Fighter (Christina Aguilera song)

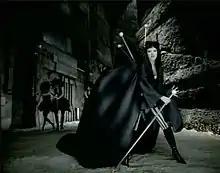
Aguilera in her black velvet kimono, followed by Gothic ballerinas

The music video for "Fighter" was directed by Floria Sigismondi, who revealed that it would display Aguilera "like I don't think she's been portrayed before". On March 10, 2003, and March 12, 2003, the video was filmed in Los Angeles, California and was inspired by the director's signature dark theatrics and the life circle of moths. Sigismondi explained the theme and plot of the clip to MTV News: